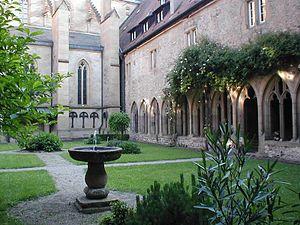
L'abbaye de Grüssau était un monastère fondé à Bad Wimpfen en 1947 par la congrégation de Beuron. L'abbaye était initialement composée de moines bénédictins chassés de l'abbaye de Krzeszów, située en Silésie, quand la région ne devait plus être allemande après la Seconde Guerre mondiale. Elle était située dans l'ancien Stift, à Bad Wimpfen, avant que la communauté subsistante ne soit transférée à l'abbaye de Neuburg, près de Heidelberg, dans la mesure où il ne restait que peu de ses membres en 2004.